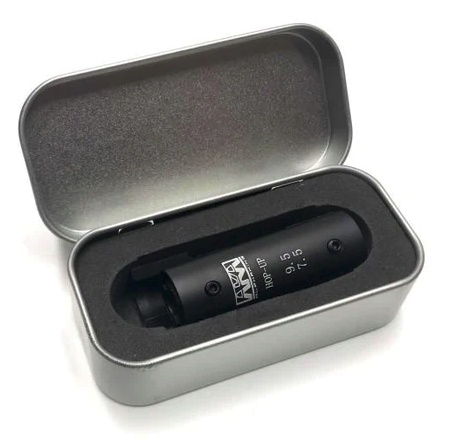
AKA UNIVERSAL METAL HOP UP
AKA brand is now behind some of the best quality products on the market and now bringing you guys the metal Hop Ups. Made from alloy for greater strength. Will increase the accuracy and distance of your gel blaster. Adjustable via a grub screw. Fit with 9.5mm size inner barrel. The outer size of the Hop-Up is 16mm so make sure the inner diameter of your outer barrel is larger than that. To reach the best performance, you need to insert this Hop Up onto the barrel roughly 10mm.
Brand: OZBLASTERS
Category: Sporting Goods > Outdoor Recreation > Hunting & Shooting > Gel Blasters & Accessories > Gel Blaster Parts & Accessories